Edward Rainbowe

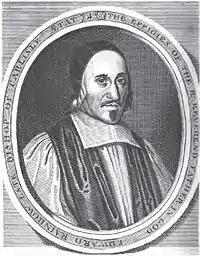
Bishop Rainbowe

Edward Rainbowe or Rainbow (1608–1684) was an English academic, Church of England clergyman and a noted preacher. He was Master of Magdalene College, Cambridge, Vice-Chancellor of the University of Cambridge and Bishop of Carlisle.